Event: Nepal Earthquake
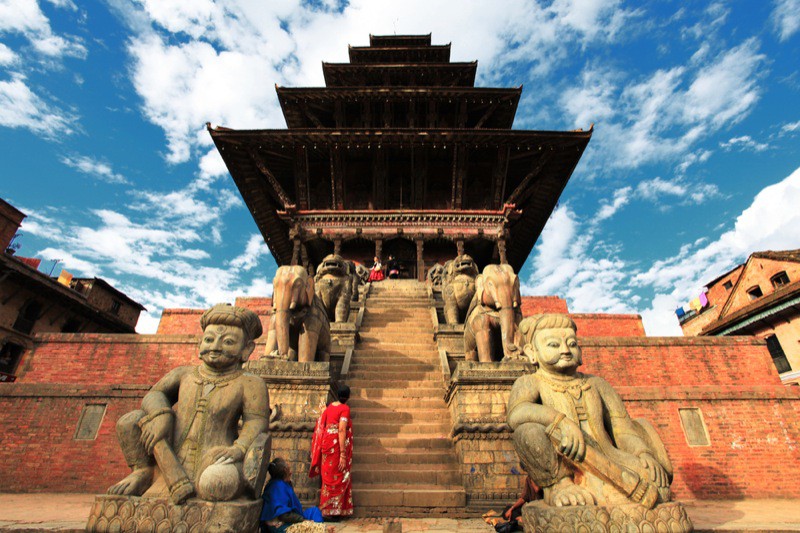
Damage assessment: no_damage